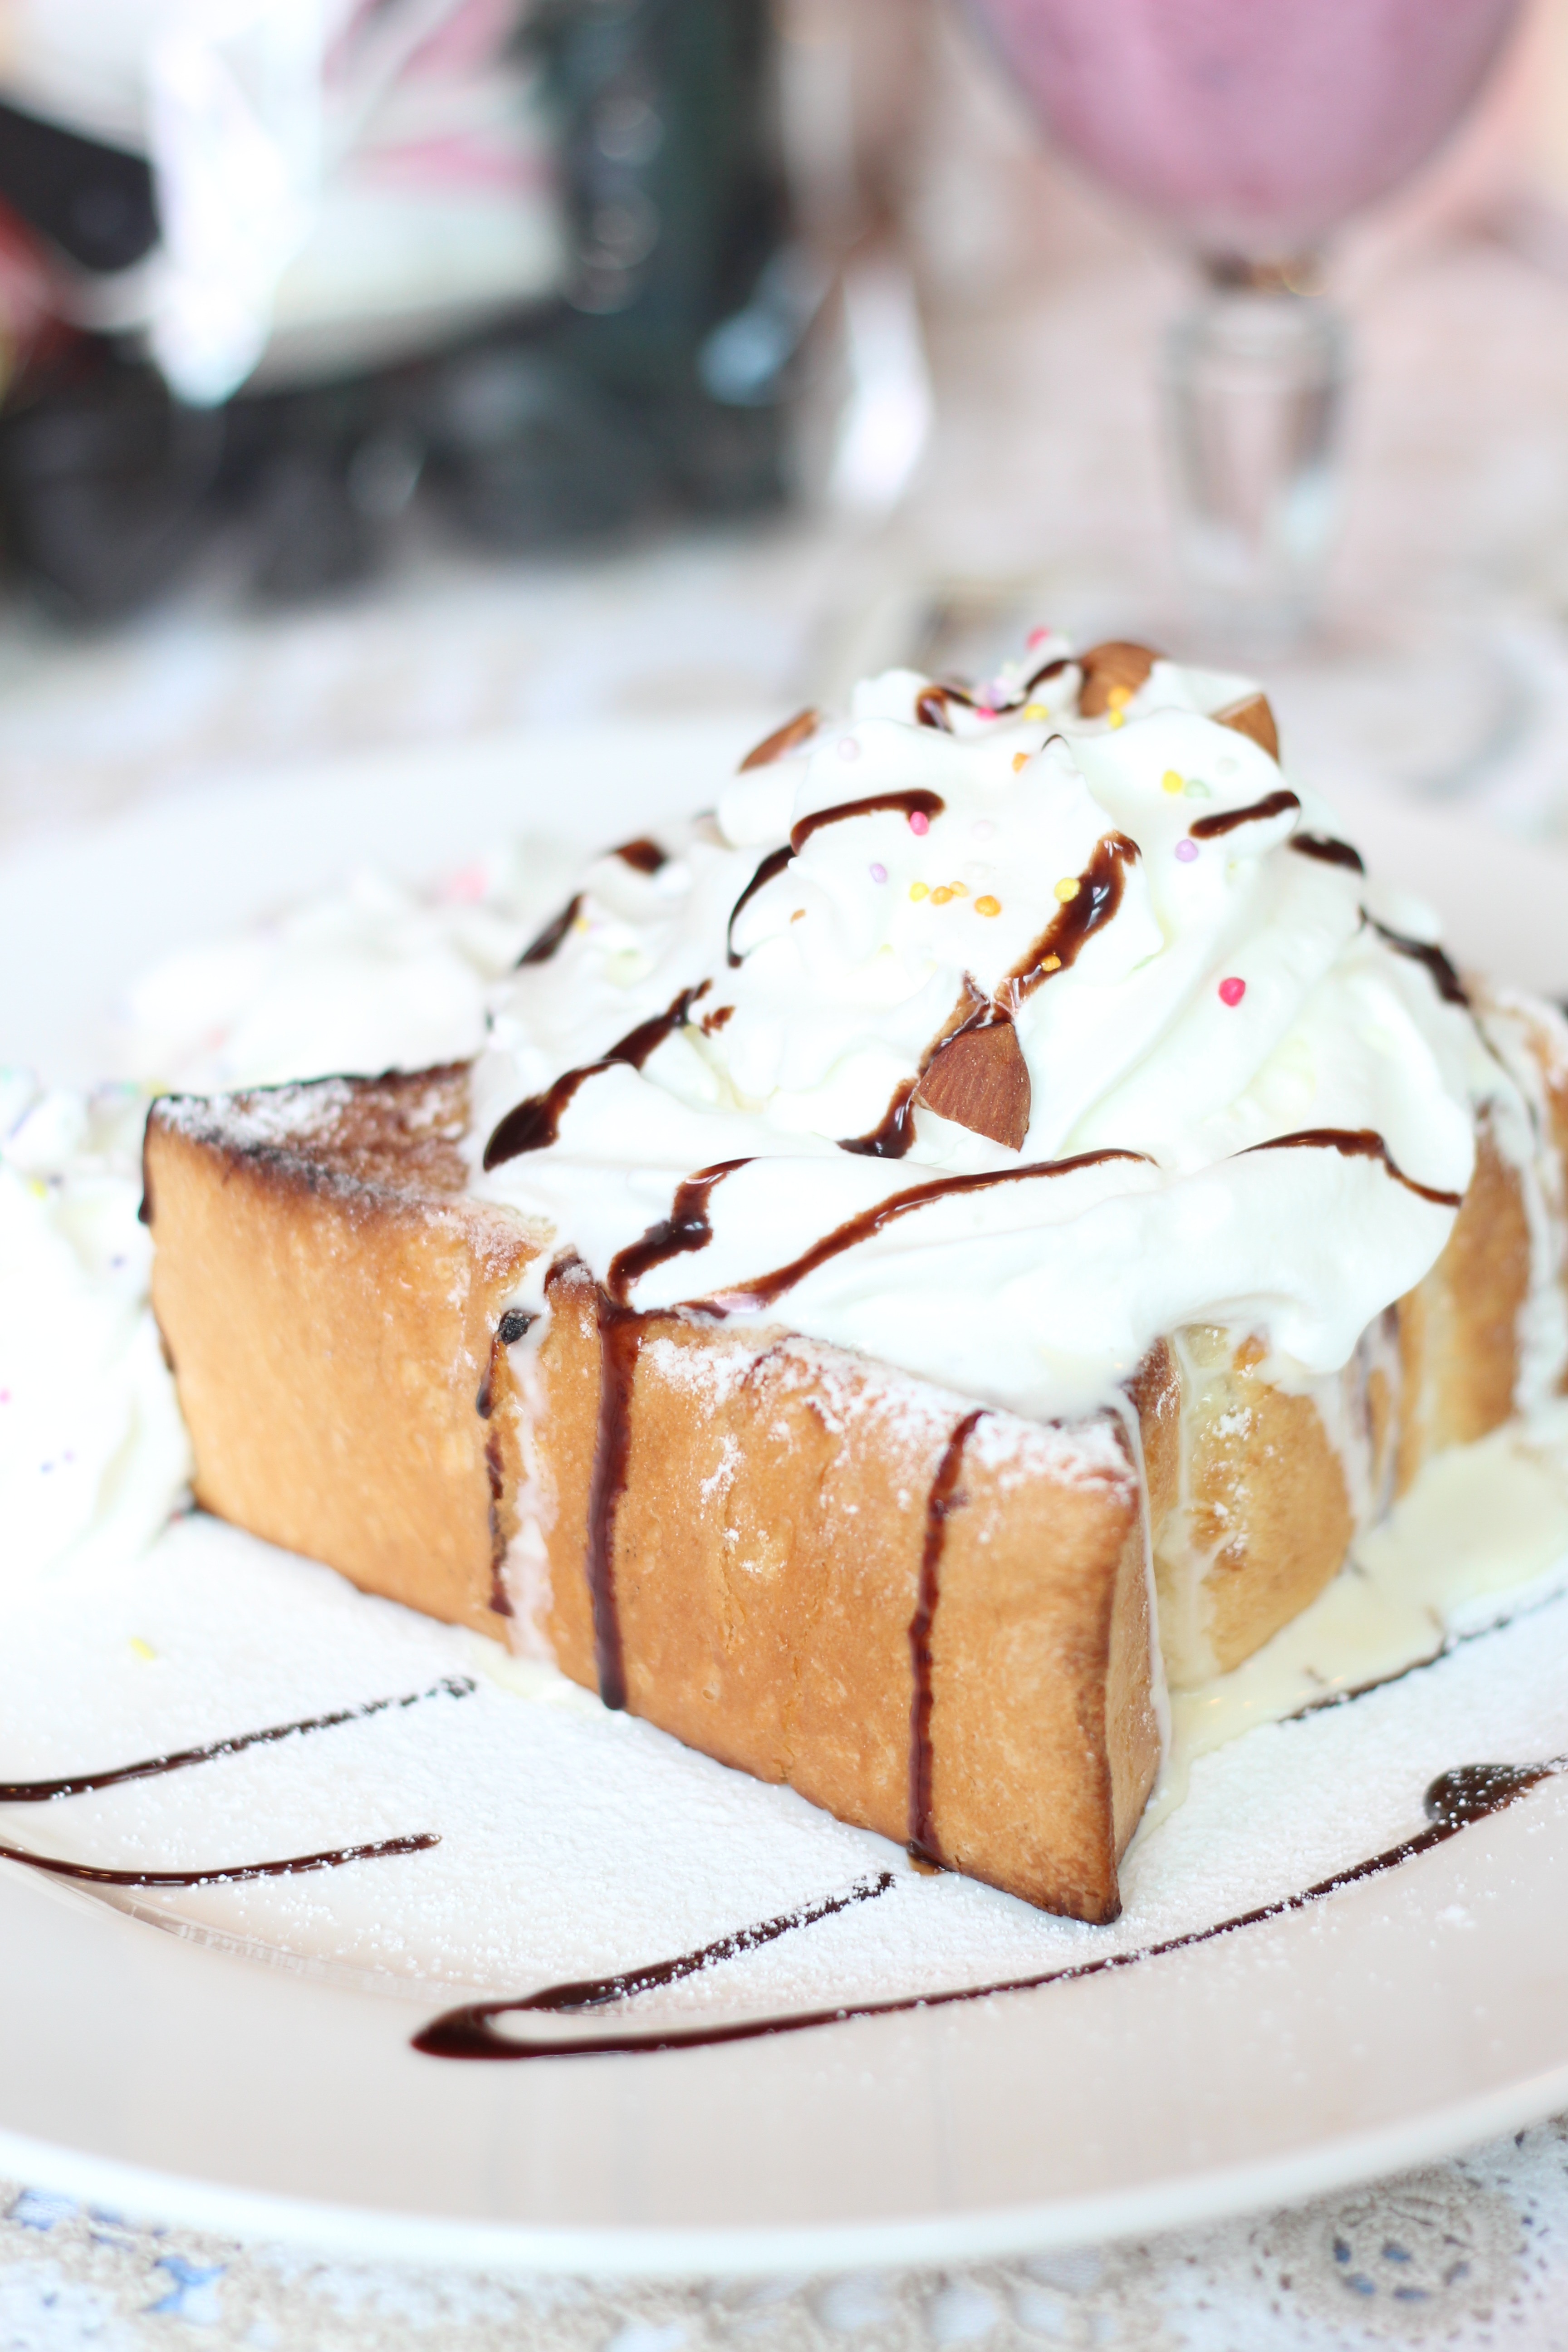
dish, meal, food, produce, breakfast, baking, dessert, cream, bread, icing, sweetness, cheesecake, baked goods, flavor, torte